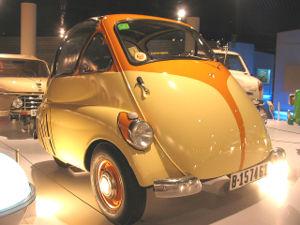
Iso Motors est un constructeur italien d'automobiles et de motocyclettes qui a disparu le 31 décembre 1974. Fondée en 1939 à Gênes sous le nom d'Isothermos par l'ingénieur Renzo Rivolta, cette société, qui fabriquait initialement des radiateurs et des réfrigérateurs, s'est déplacée à Bresso en 1942 puis s'est lancée dans la construction de motocyclettes en 1949. Elle a pris le nom d'Iso Autoveicoli Spa en 1952, d'Iso Rivolta en 1962, puis d'Iso Motors en 1973. À la mort de son fondateur en 1966, c'est son fils Piero qui en a pris les commandes. Après 46 ans de silence, la marque annonce son retour en 2020 avec une production exclusive et très limitée d'un nouveau véhicule, la GTZ.
Isetta est le nom d'un véhicule urbain compact conçu par la firme italienne ISO Rivolta. L'Isetta est l'une des microcitadines les plus populaires produites après la Seconde Guerre mondiale, à un moment où les trajets à courte distance sont privilégiés. Nombre de personnes n'ont pas les moyens de s'offrir de grosses automobiles et se tournent vers les scooters ou les motos. Bien que le design original soit italien, d'autres séries ont été produites en Espagne, Belgique, France, Brésil, Allemagne et Royaume-Uni.
L'expression Design italien se réfère à toutes les formes de design industriel inventées et fabriquées en Italie, y compris la conception d'intérieur, l'urbanisme, le stylisme et les projets architecturaux.